Cephalopod ink

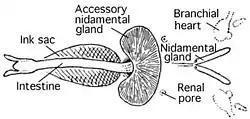
Ventral view of the viscera of "Chtenopteryx sicula", showing the specific location of the ink sac

Cephalopod ink is a dark-coloured or luminous ink released into water by most species of cephalopod, usually as an escape mechanism. All cephalopods, with the exception of the Nautilidae and the Cirrina (deep-sea octopuses), are able to release ink to confuse predators.